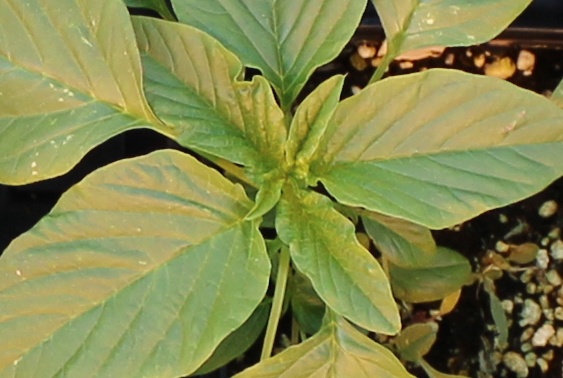
Label: Palmer Amaranth